Marine coastal ecosystem

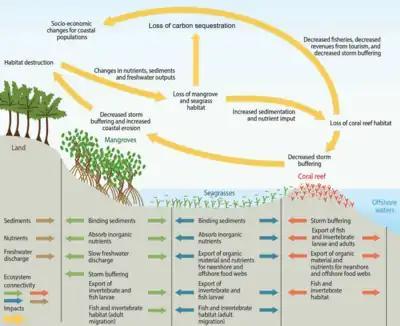
Example of seascape connectivity among different patch types in a tropical seascape and the flow of ecosystem services. Ecological linkages are depicted by arrows: terrestrial (brown); mangroves (green); seagrasses (blue); and coral reefs (red). Potential feedbacks from human impacts are also shown (yellow arrows).

Vegetated coastal ecosystems occur throughout the world, as illustrated in the diagram on the right. Seagrass beds are found from cold polar waters to the tropics. Mangrove forests are confined to tropical and sub-tropical areas, while tidal marshes are found in all regions, but most commonly in temperate areas. Combined, these ecosystems cover about 50 million hectares and provide a diverse array of ecosystem services such as fishery production, coastline protection, pollution buffering, as well as high rates of carbon sequestration.